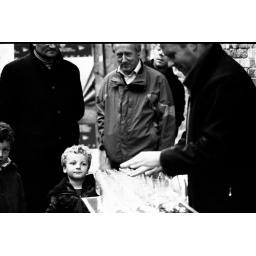
PENTAX MX - Neopan 1600. A boy caught by a glass player in Venice.